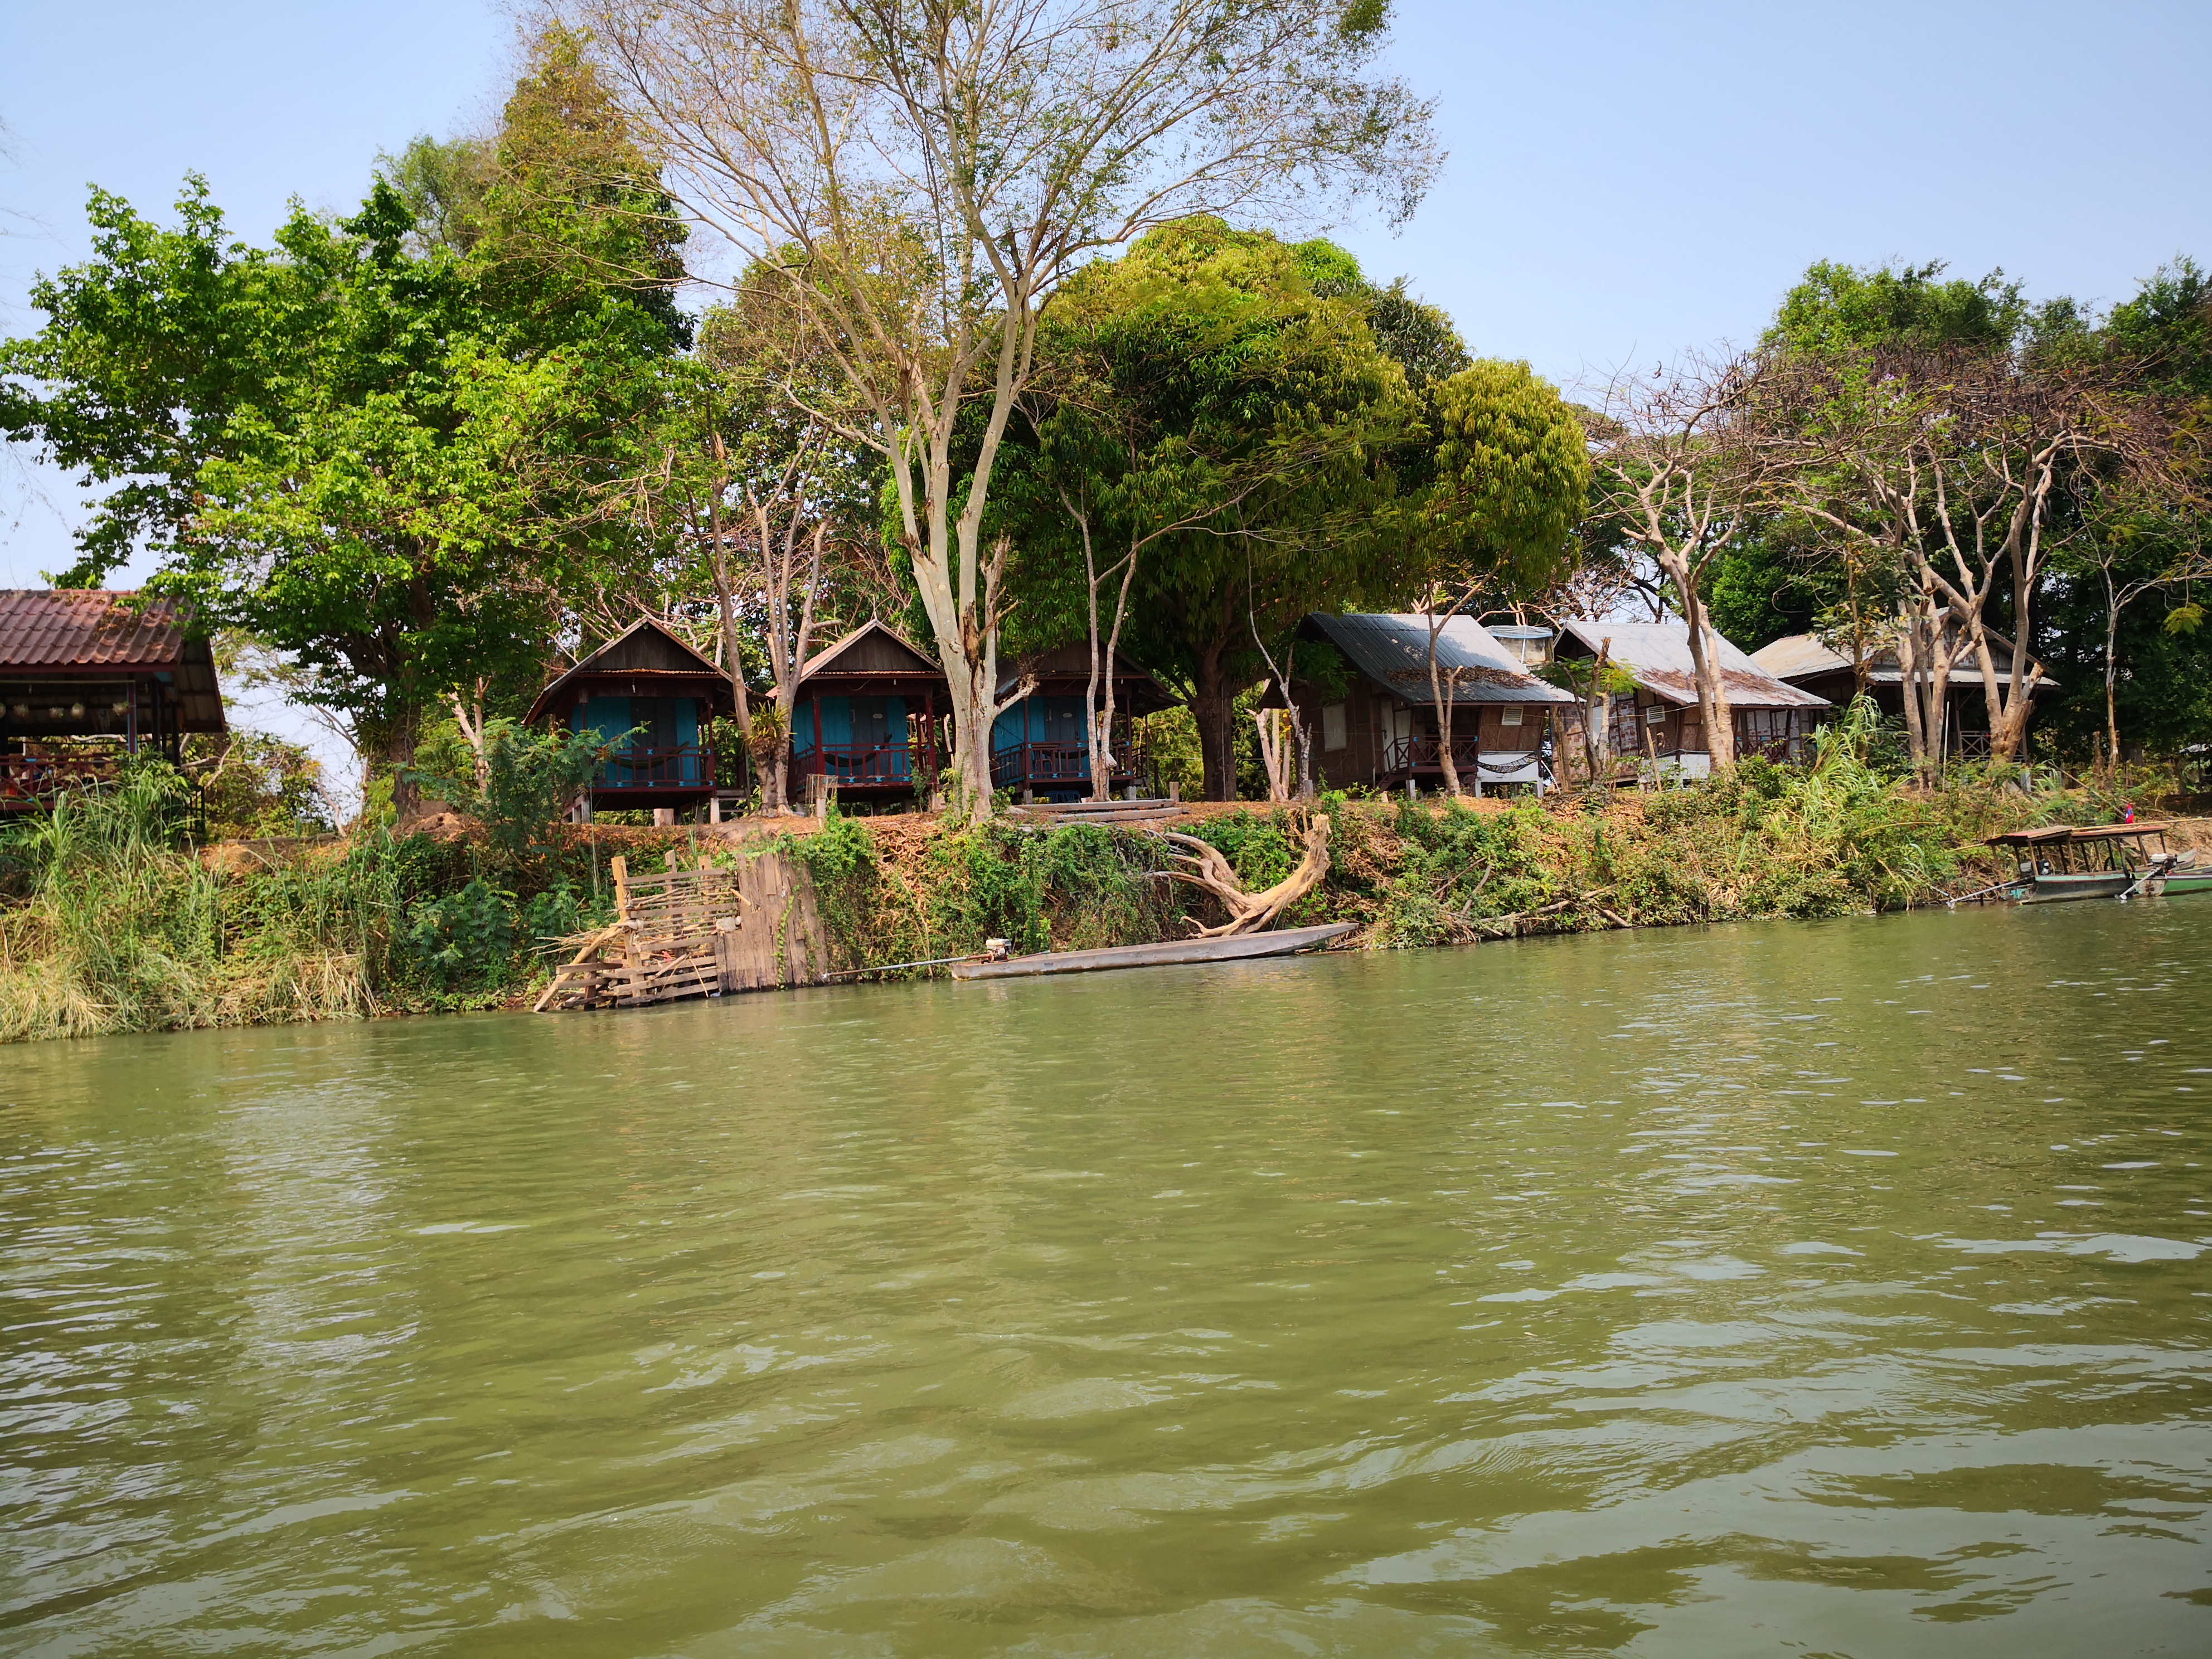
khong, river, water, waterway, vegetation, water resources, bank, natural environment, tree, bayou, lake, house, wildlife, watercourse, channel, vacation, plant, pond, canal, reservoir, village, jungle, vehicle, tourism